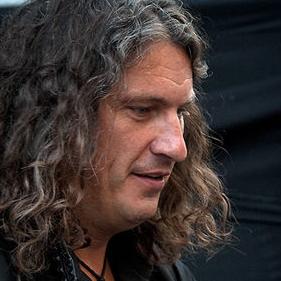
Age: 42